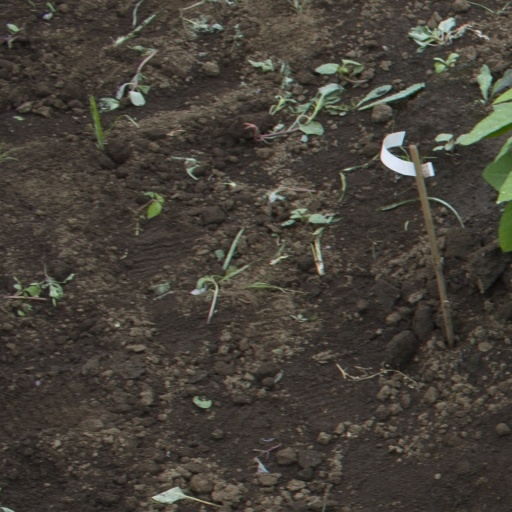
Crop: soybean